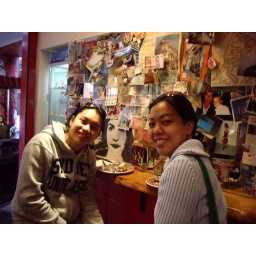
Cat & Me at the hole in the wall Waffle shop on Degraves street